New York (state)

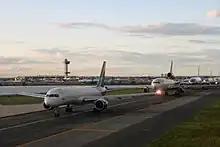
Five jumbo airplanes wait in a line on a runway next to a small body of water at John F. Kennedy Airport.

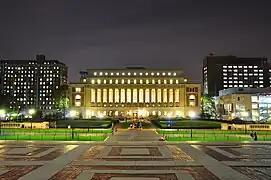
Butler Library at Columbia University, an Ivy League university in Upper Manhattan

Albany, Saratoga County, Rensselaer County, and the Hudson Valley, collectively recognized as eastern New York's Tech Valley, have experienced significant growth in the computer hardware ecosystem within the high-technology industry, making great strides in the nanotechnology sector, digital electronics design, and water- and electricity-dependent integrated microchip circuit manufacturing, involving companies including IBM and its Thomas J. Watson Research Center, and the three foreign-owned firms, GlobalFoundries, Samsung, and Taiwan Semiconductor, among others. The area's high technology ecosystem is supported by technologically focused academic institutions including Rensselaer Polytechnic Institute and the SUNY Polytechnic Institute.